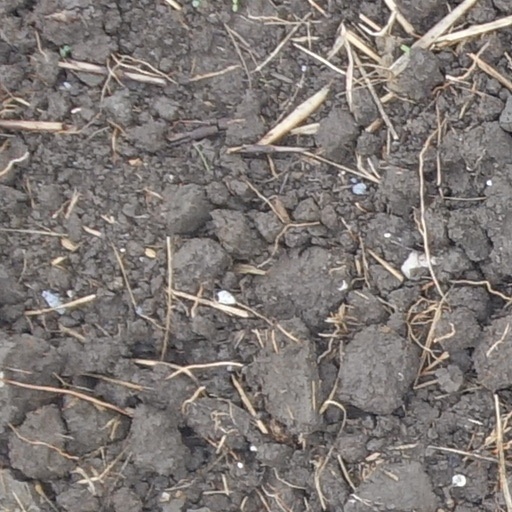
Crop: wheat